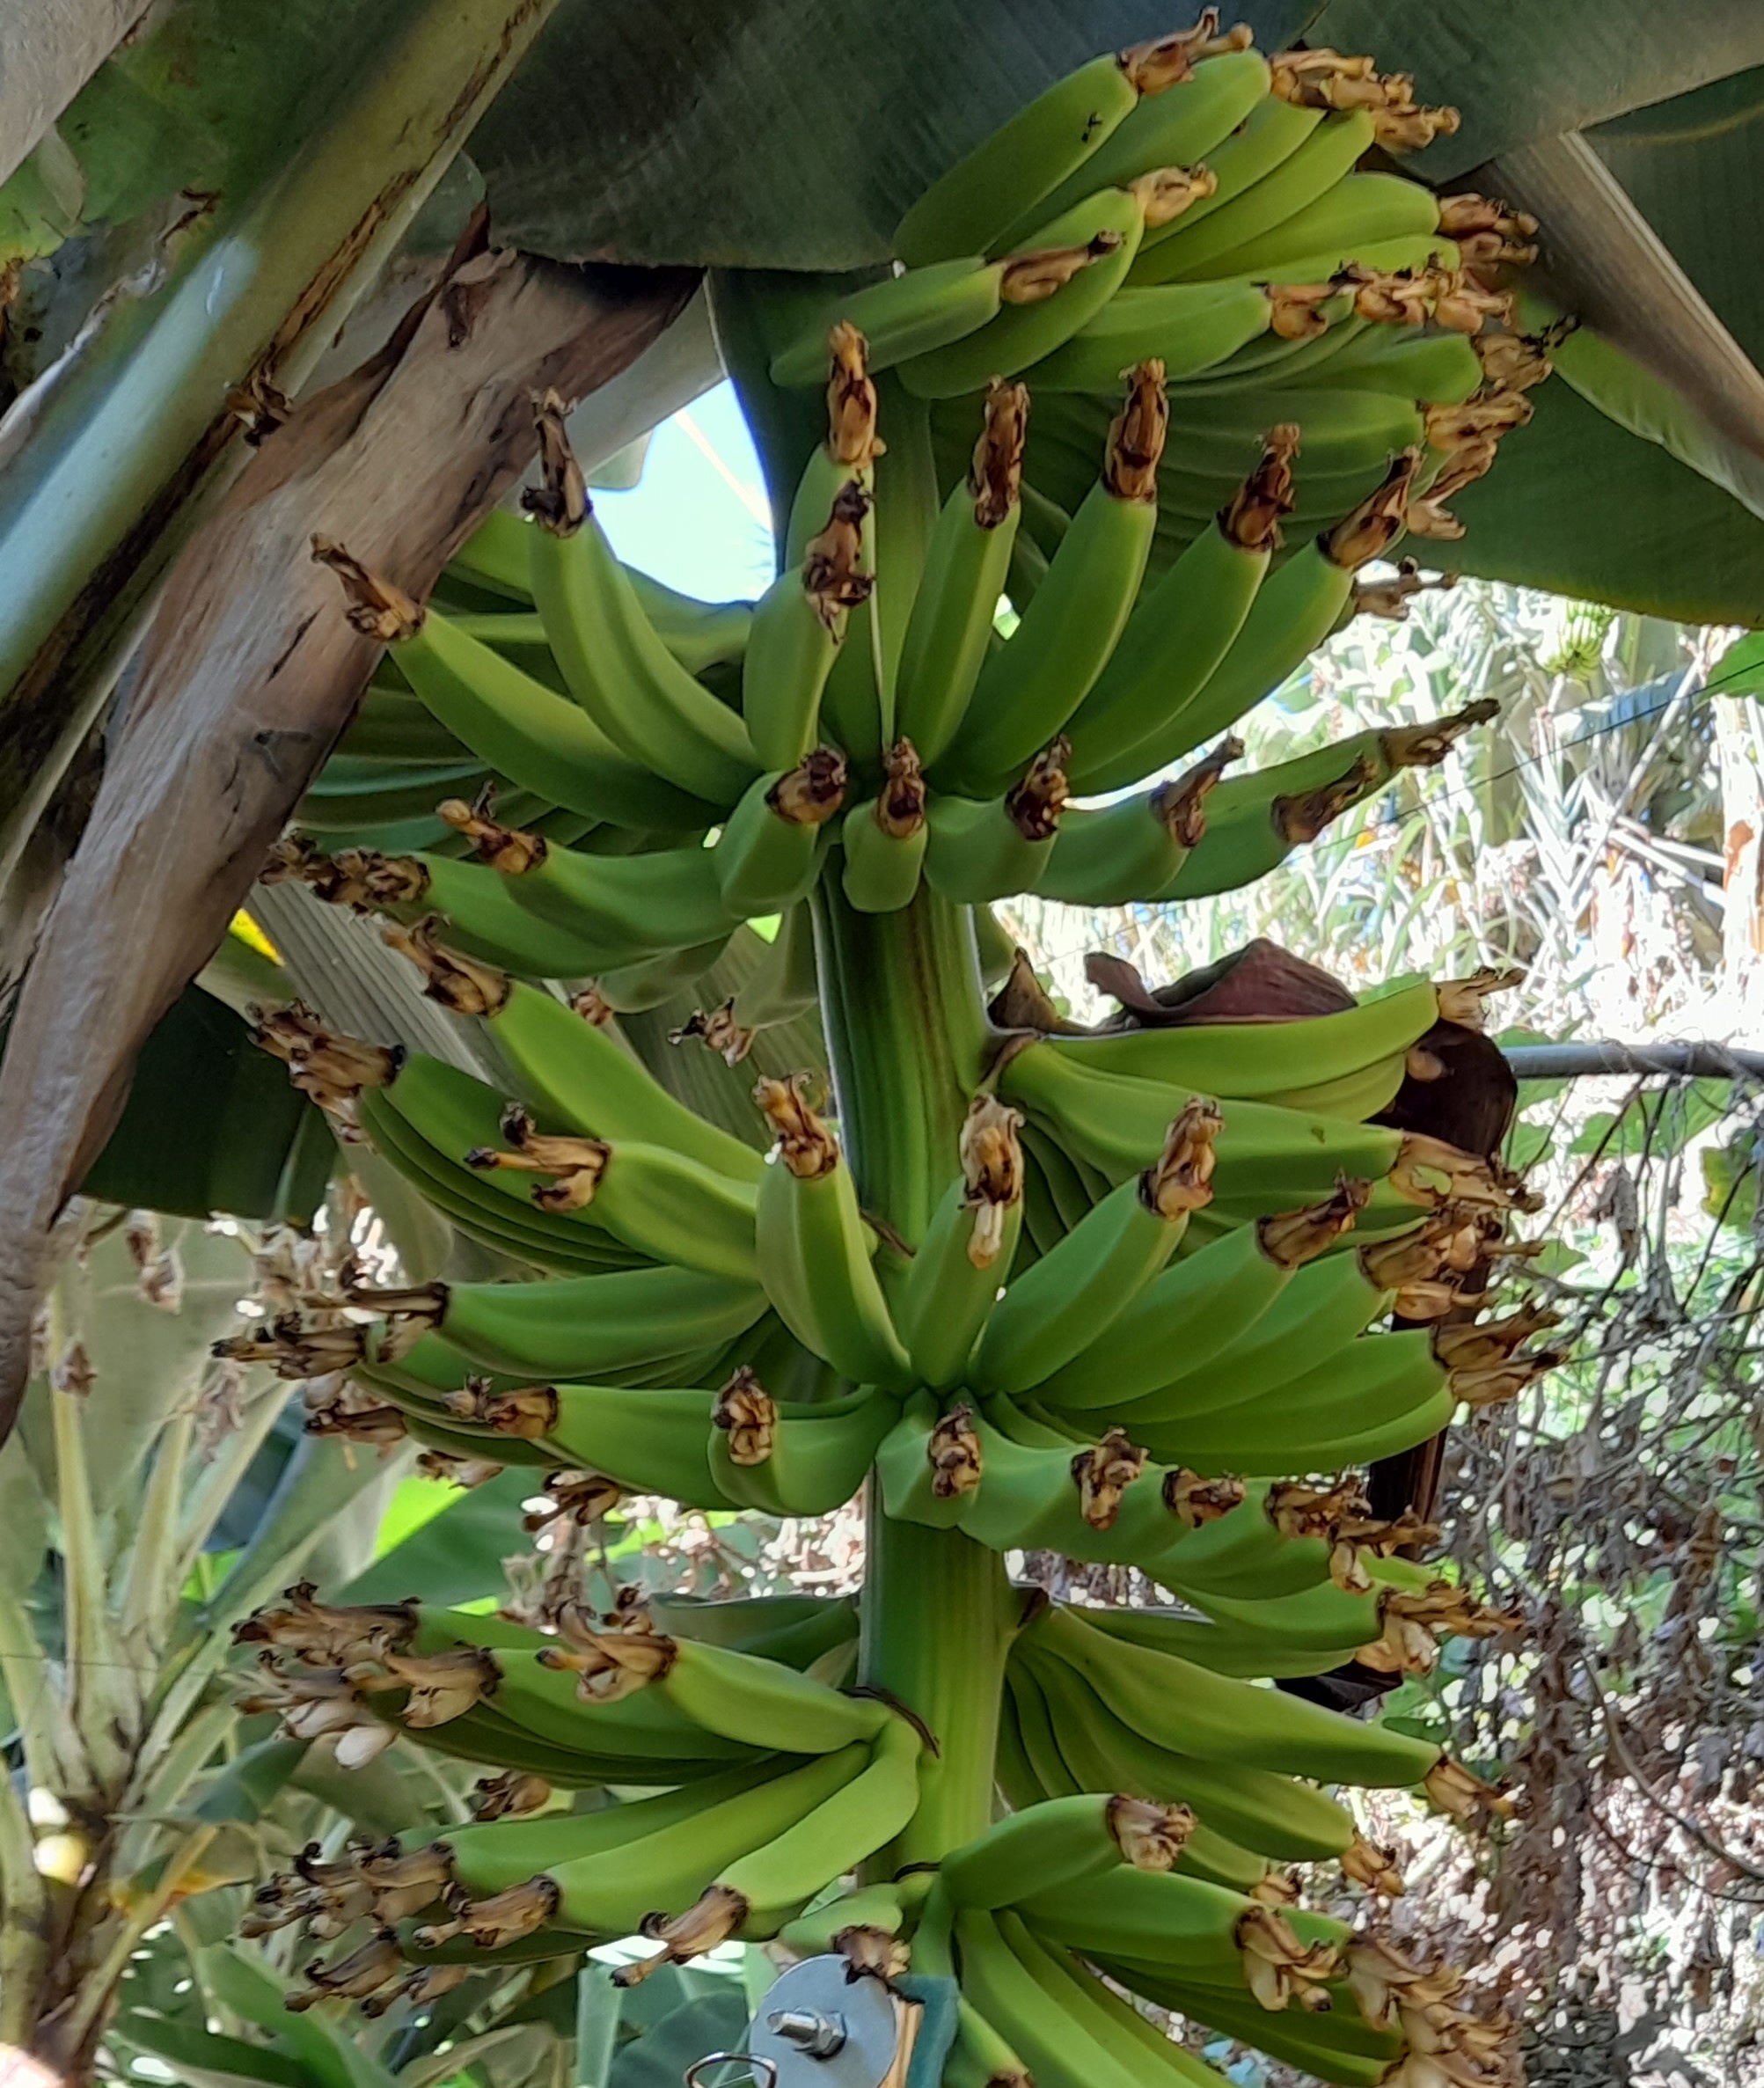
Label: Keep